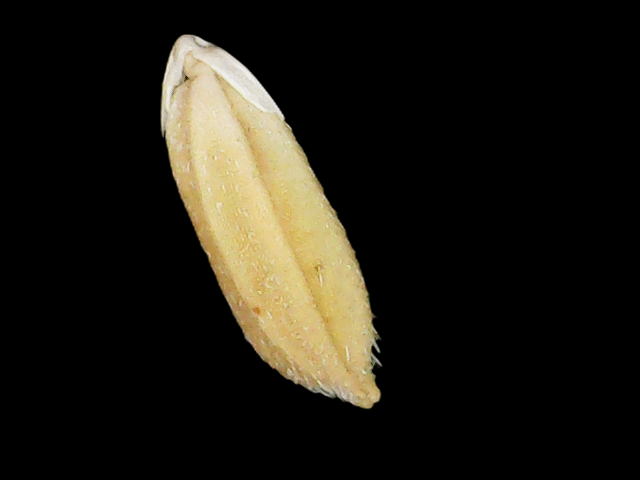
Rice variety: Bd33